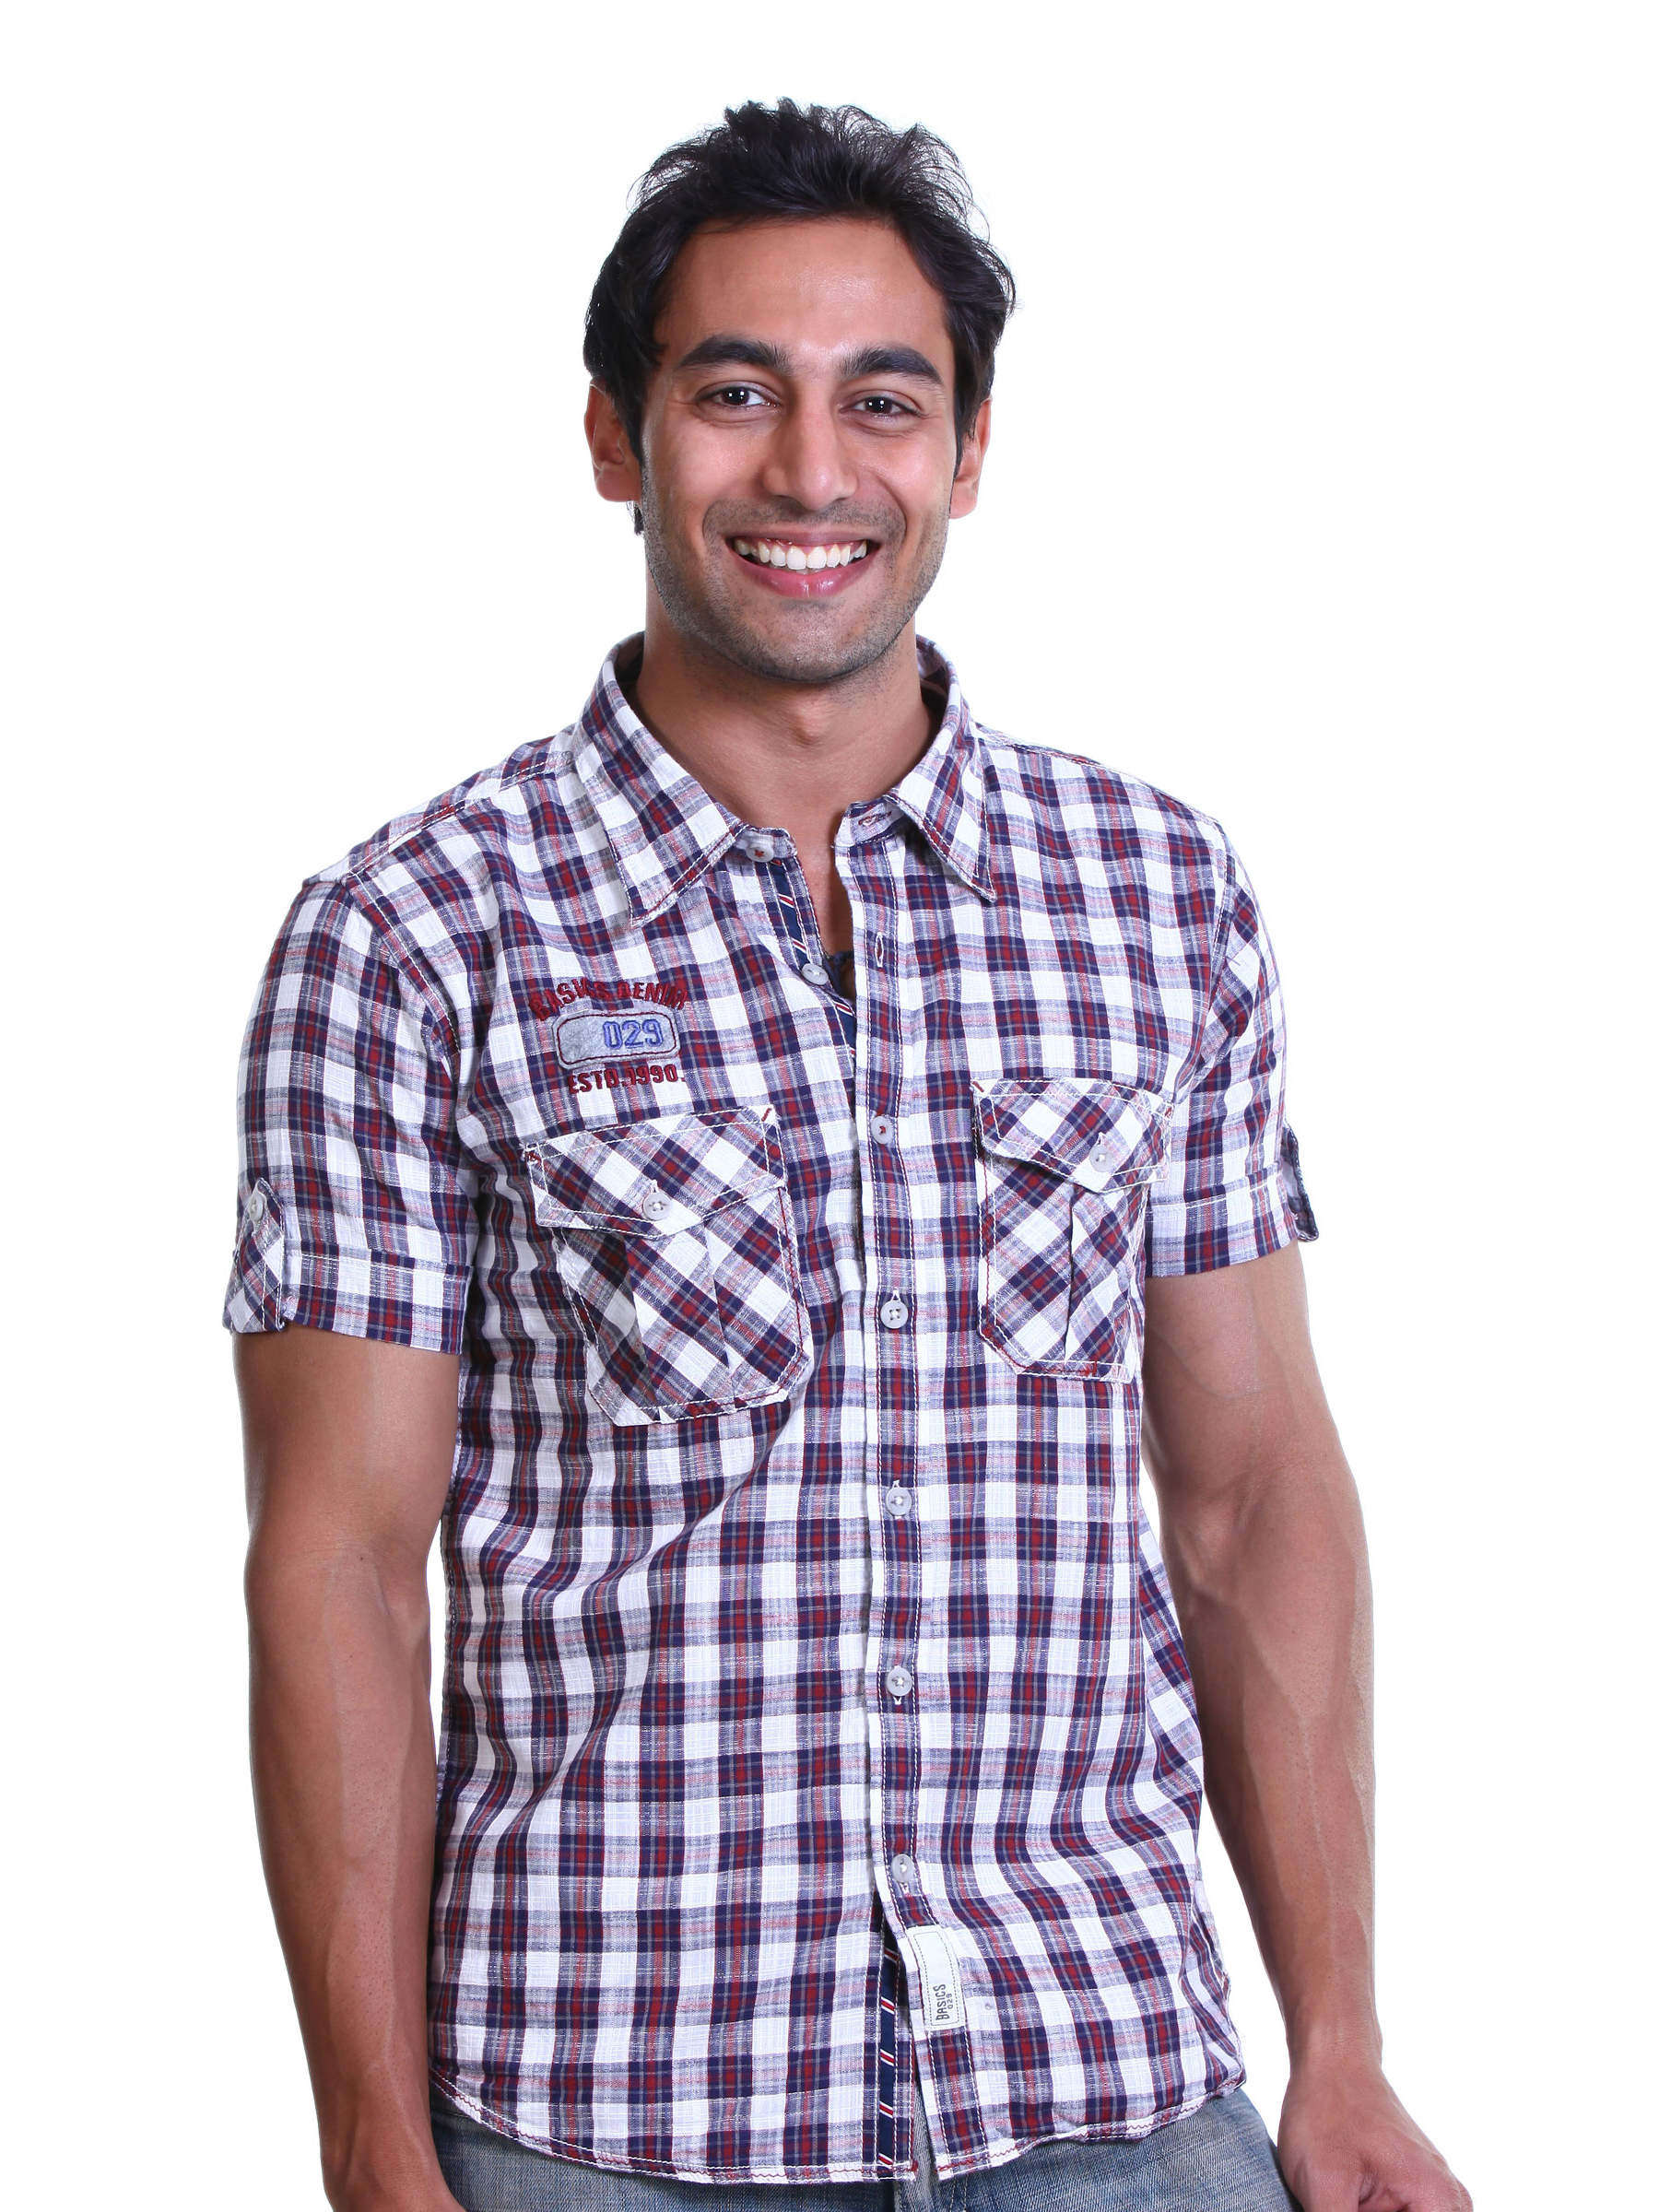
Basics Men Red Slim FitChecked Shirt
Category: Apparel / Topwear / Shirts
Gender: Men
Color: Red
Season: Spring 2011
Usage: Casual